The Gods Must Be Crazy II

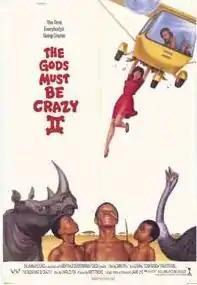
Theatrical release poster

The Gods Must Be Crazy II is a 1989 comedy film written and directed by Jamie Uys, and a sequel to the 1980 film "The Gods Must Be Crazy", which Uys also wrote and directed. An international co-production between South Africa, Botswana and the United States, it was produced by the Weintraub Entertainment Group and released by 20th Century Fox on 13 October 1989. In the United States, it was released by Columbia Pictures on 13 April 1990.